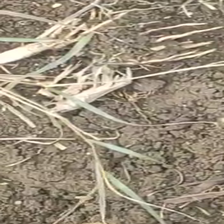
Weed species: Harali_(Cynodon_dactylon)